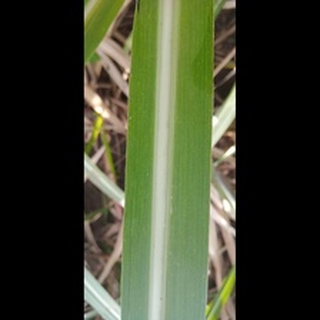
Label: healthy_sugarcane